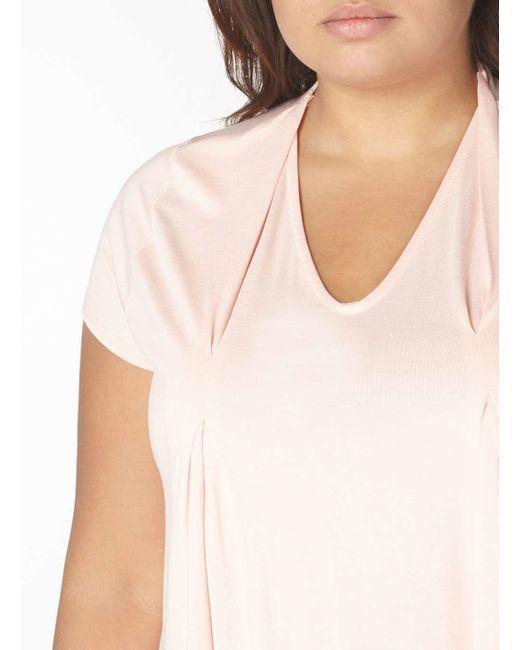
Rosa Baumwollbluse für den täglichen Gebrauch